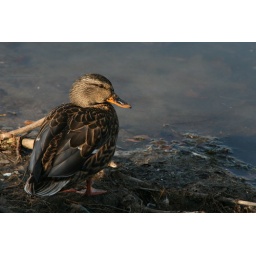
A female mallard duck sits pretty in the sunlight at the edge of a pond in Hawrelak Park, Edmonton.